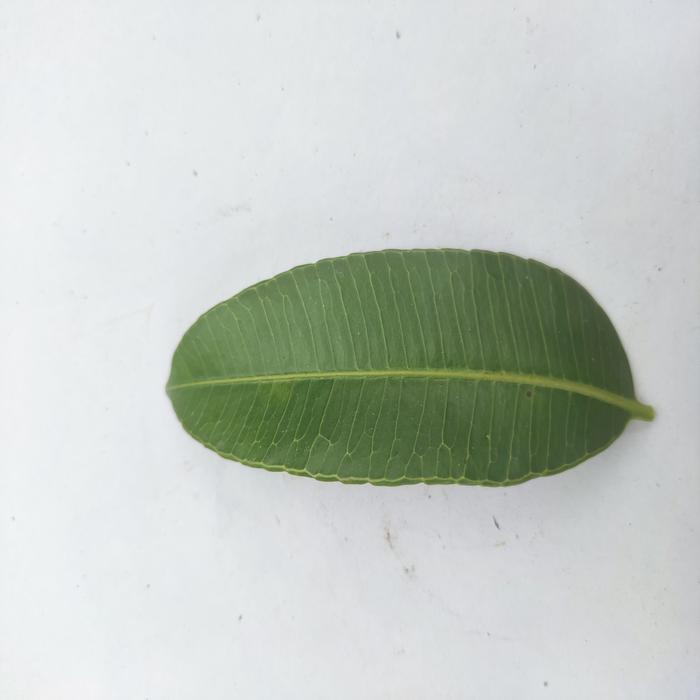
Crop: Hog Plum
Leaf condition: Heathy_Leaf